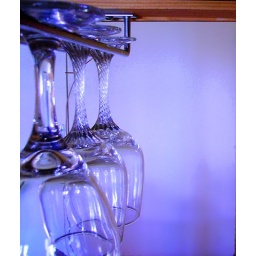
The bar at Adele's holiday home in Onrus.